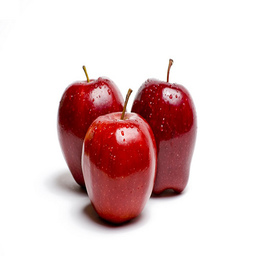
Label: Apple